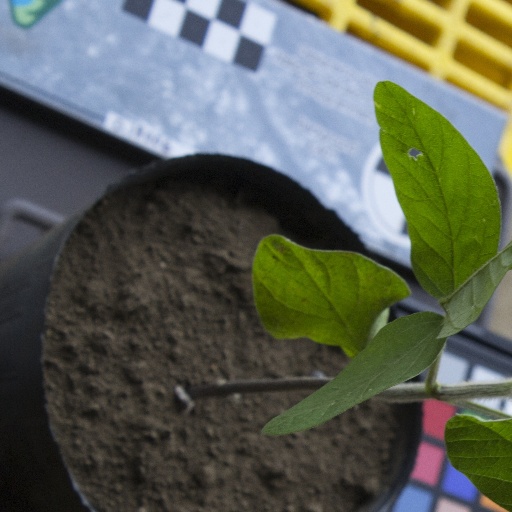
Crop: soybean